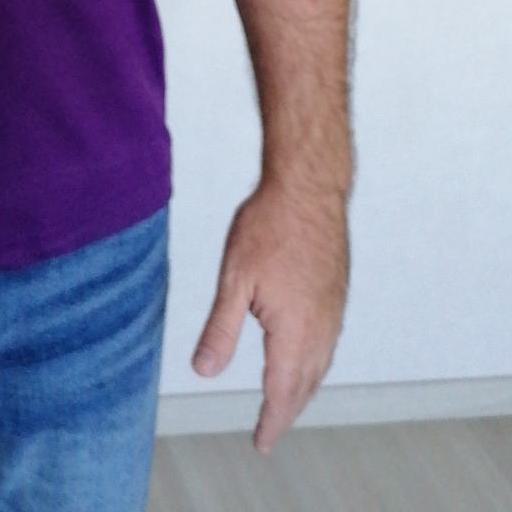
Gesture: no_gesture